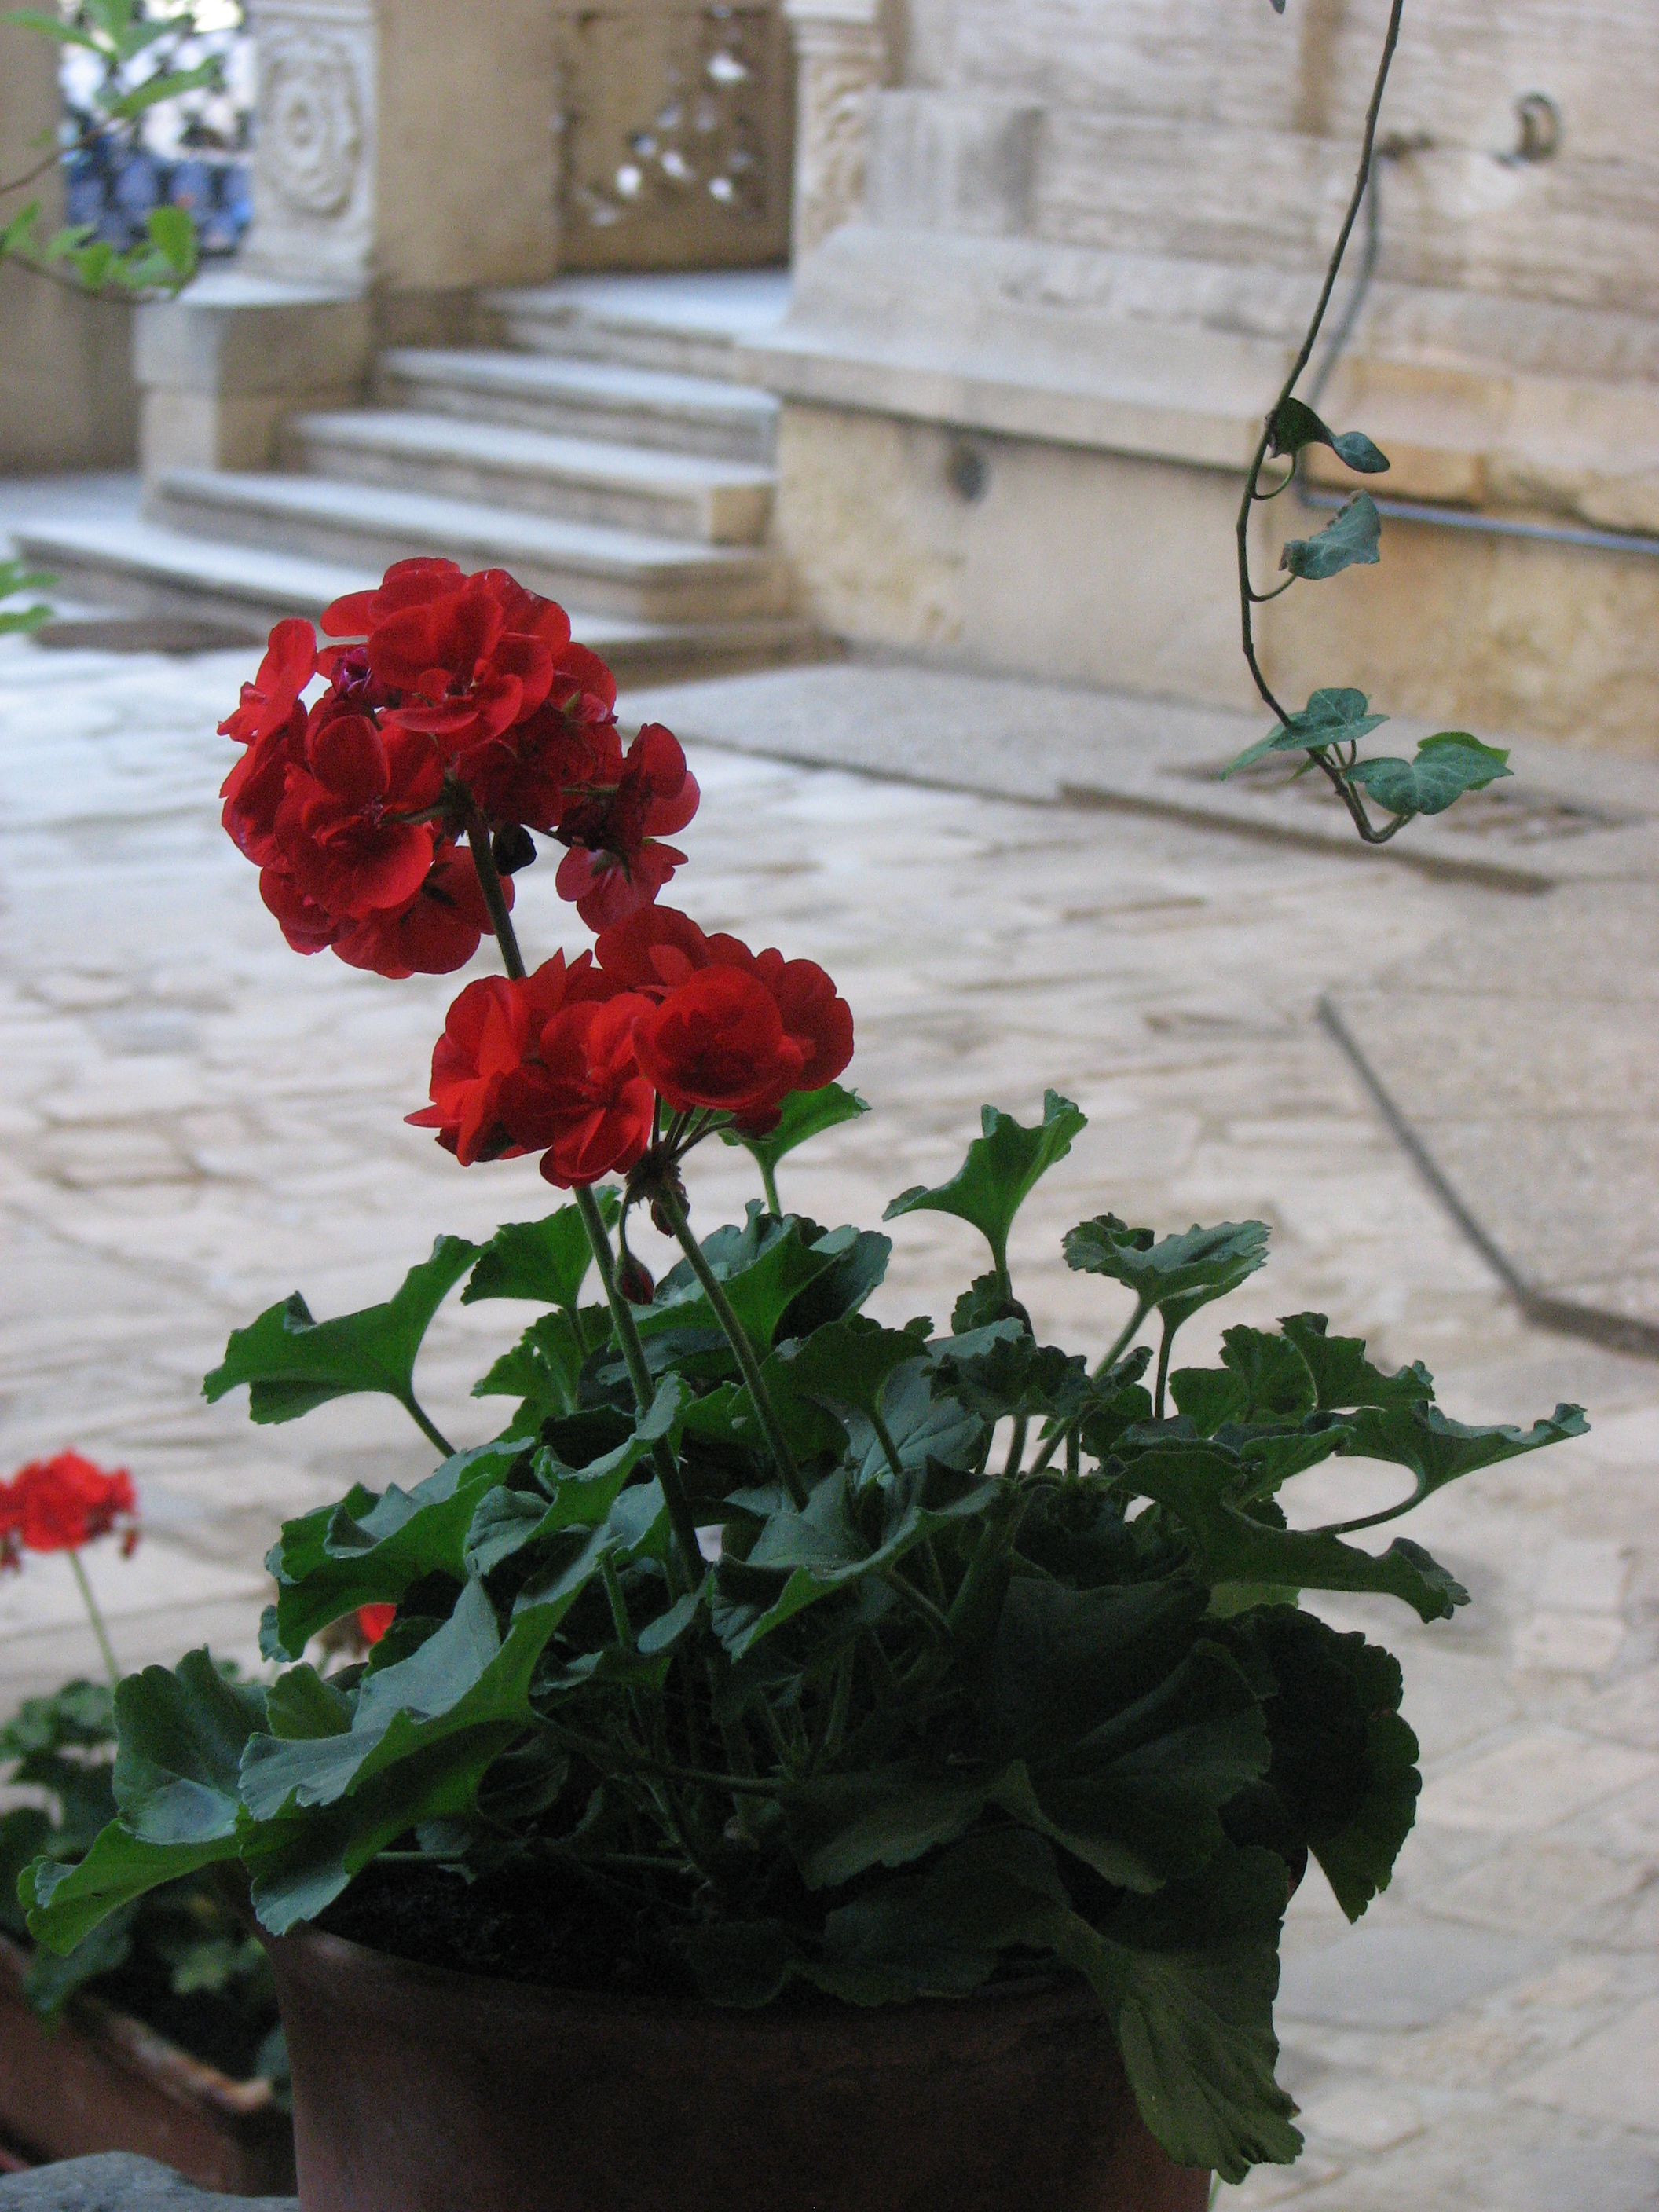
architecture, plant, photography, flower, building, photo, europe, red, religion, church, christian, flora, photos, religious, free, de, churches, fotografie, christianity, romana, orthodox, eastern, floristry, romania, bor, biserica, arhitectura, orthodoxy, romanian, ortodoxa, ortodox, ortodoxia, ortodoxie, ecclesiastical, bisericeasc, cladire, edificiu, stavropoleos, cre tinism, cre tin, flowering plant, garden roses, flower bouquet, floral design, land plant, flower arranging